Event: Typhoon Ruby
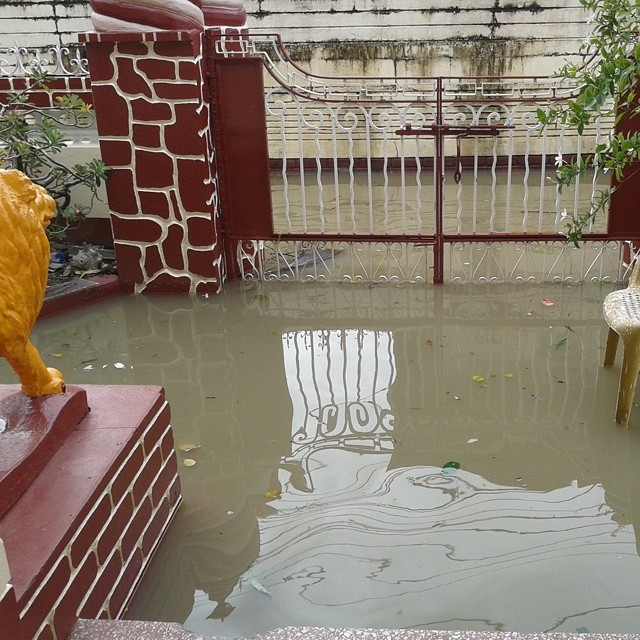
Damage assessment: damage